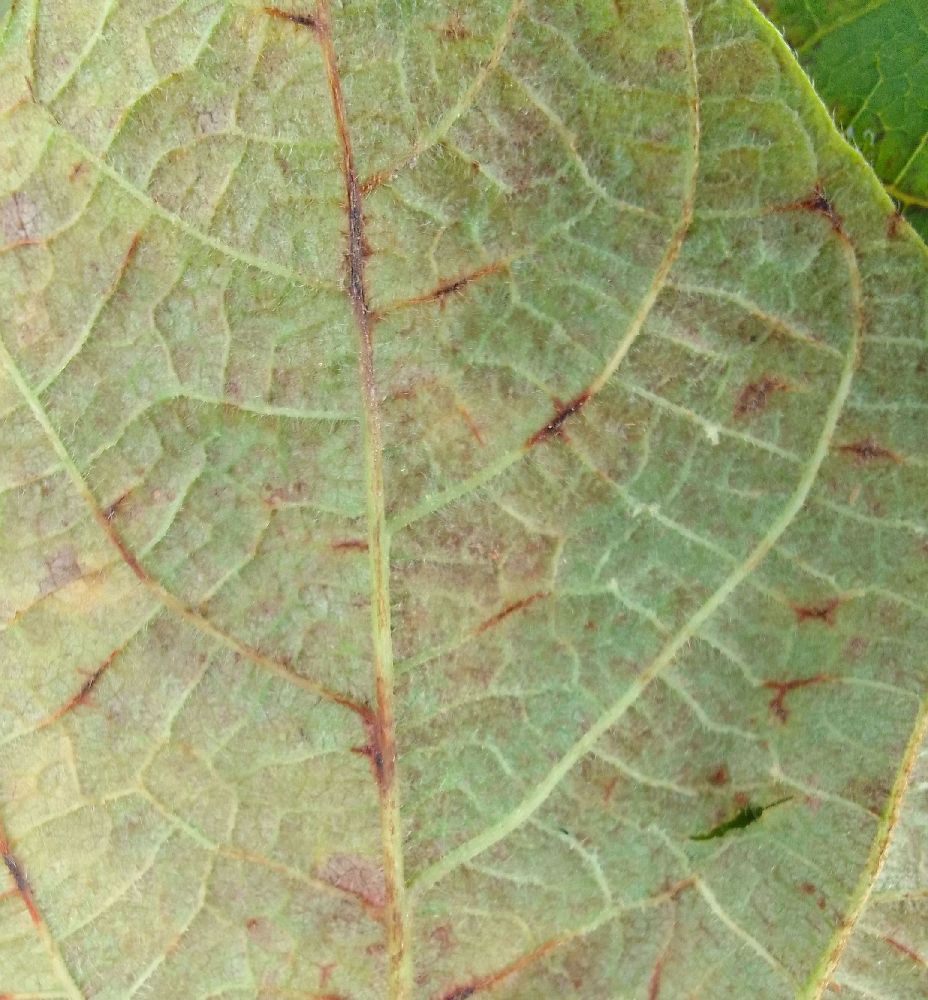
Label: anthracnose